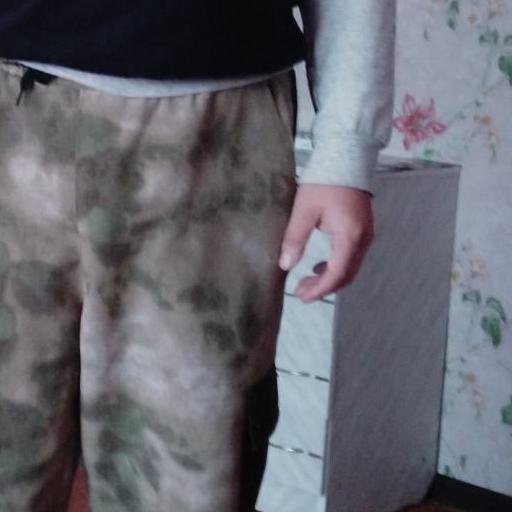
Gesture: no_gesture